St. Petersburg, Florida

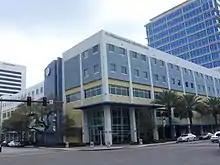
The St. Petersburg College Downtown Center

From their inception until 2008, the Rays played their regular season games at Tropicana Field and their spring training games at historic Al Lang Stadium, formerly Progress Energy Park, giving them the unique distinction of being the only team in Major League Baseball that played its spring training games in their home city in more than 70 years. Beginning in 2009, the Rays have held spring training at Charlotte Sports Park in Port Charlotte, ending a 94-year streak of springtime baseball in the city. Tropicana Field, the home venue of the Rays, played host to the 1999 Final Four. Despite not having a team in the city since 2000 (with the St. Petersburg Devil Rays), St. Petersburg is home to Minor League Baseball's main headquarters. Due to the damage on Tropicana Field caused by Hurricane Milton, the Rays spent the 2025 season at George M. Steinbrenner Field in Tampa.